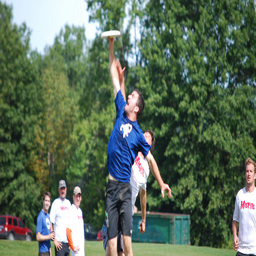
A man jumping in the air to catch a frisbee
A man jumps in the air to catch a Frisbee while others watch.
Two men jumping to catch a Frisbee while people watch them playing.
Men playing with a frisbee in the park.
A group of men playing frisbee in a park